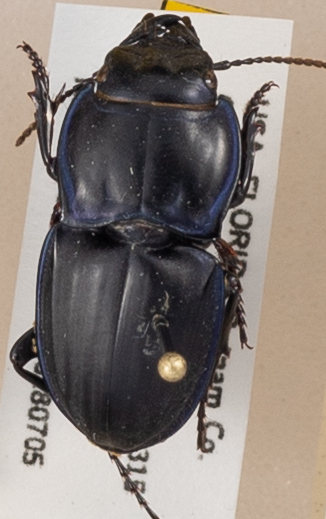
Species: Pasimachus subsulcatus
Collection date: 2018-07-05
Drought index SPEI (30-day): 1.01
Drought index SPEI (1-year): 2.09
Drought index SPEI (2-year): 2.09